Stage (theatre)

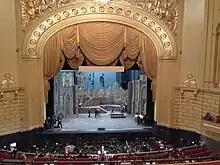
Stage of the War Memorial Opera House in San Francisco

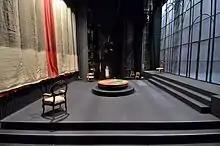
Stage of the Polish Theatre, Warsaw

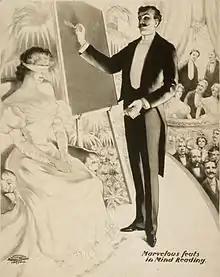
A mentalist on a stage apron in a mind-reading performance, 1900

In theatre and performing arts, the stage (sometimes referred to as the deck in stagecraft) is a designated space for the performance of productions. The stage serves as a space for actors or performers and a focal point (the screen in cinema theaters) for the audience. As an architectural feature, the stage may consist of a platform (often raised) or series of platforms. In some cases, these may be temporary or adjustable but in theaters and other buildings devoted to such productions, the stage is often a permanent feature.